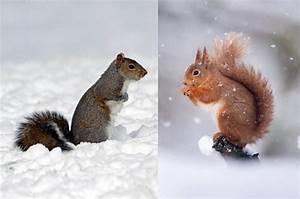
squirrel